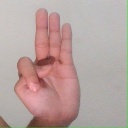
अक्षर: भ